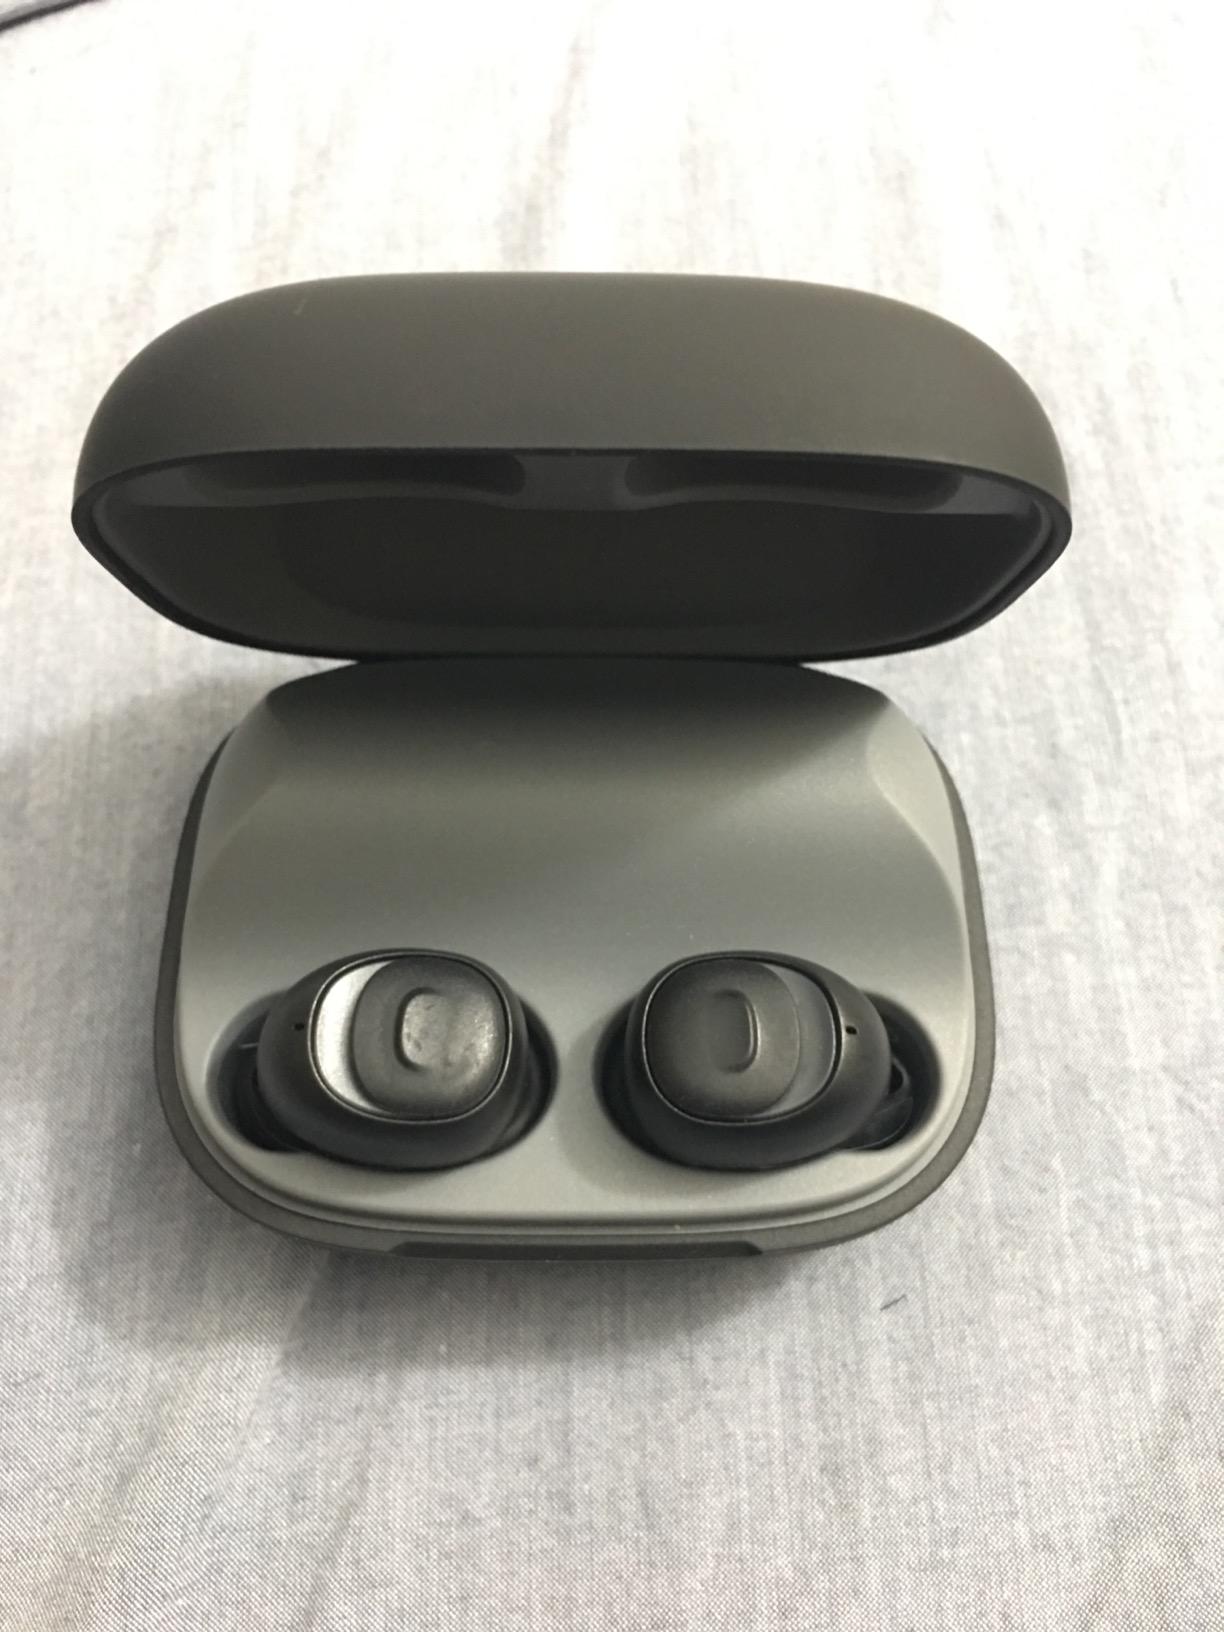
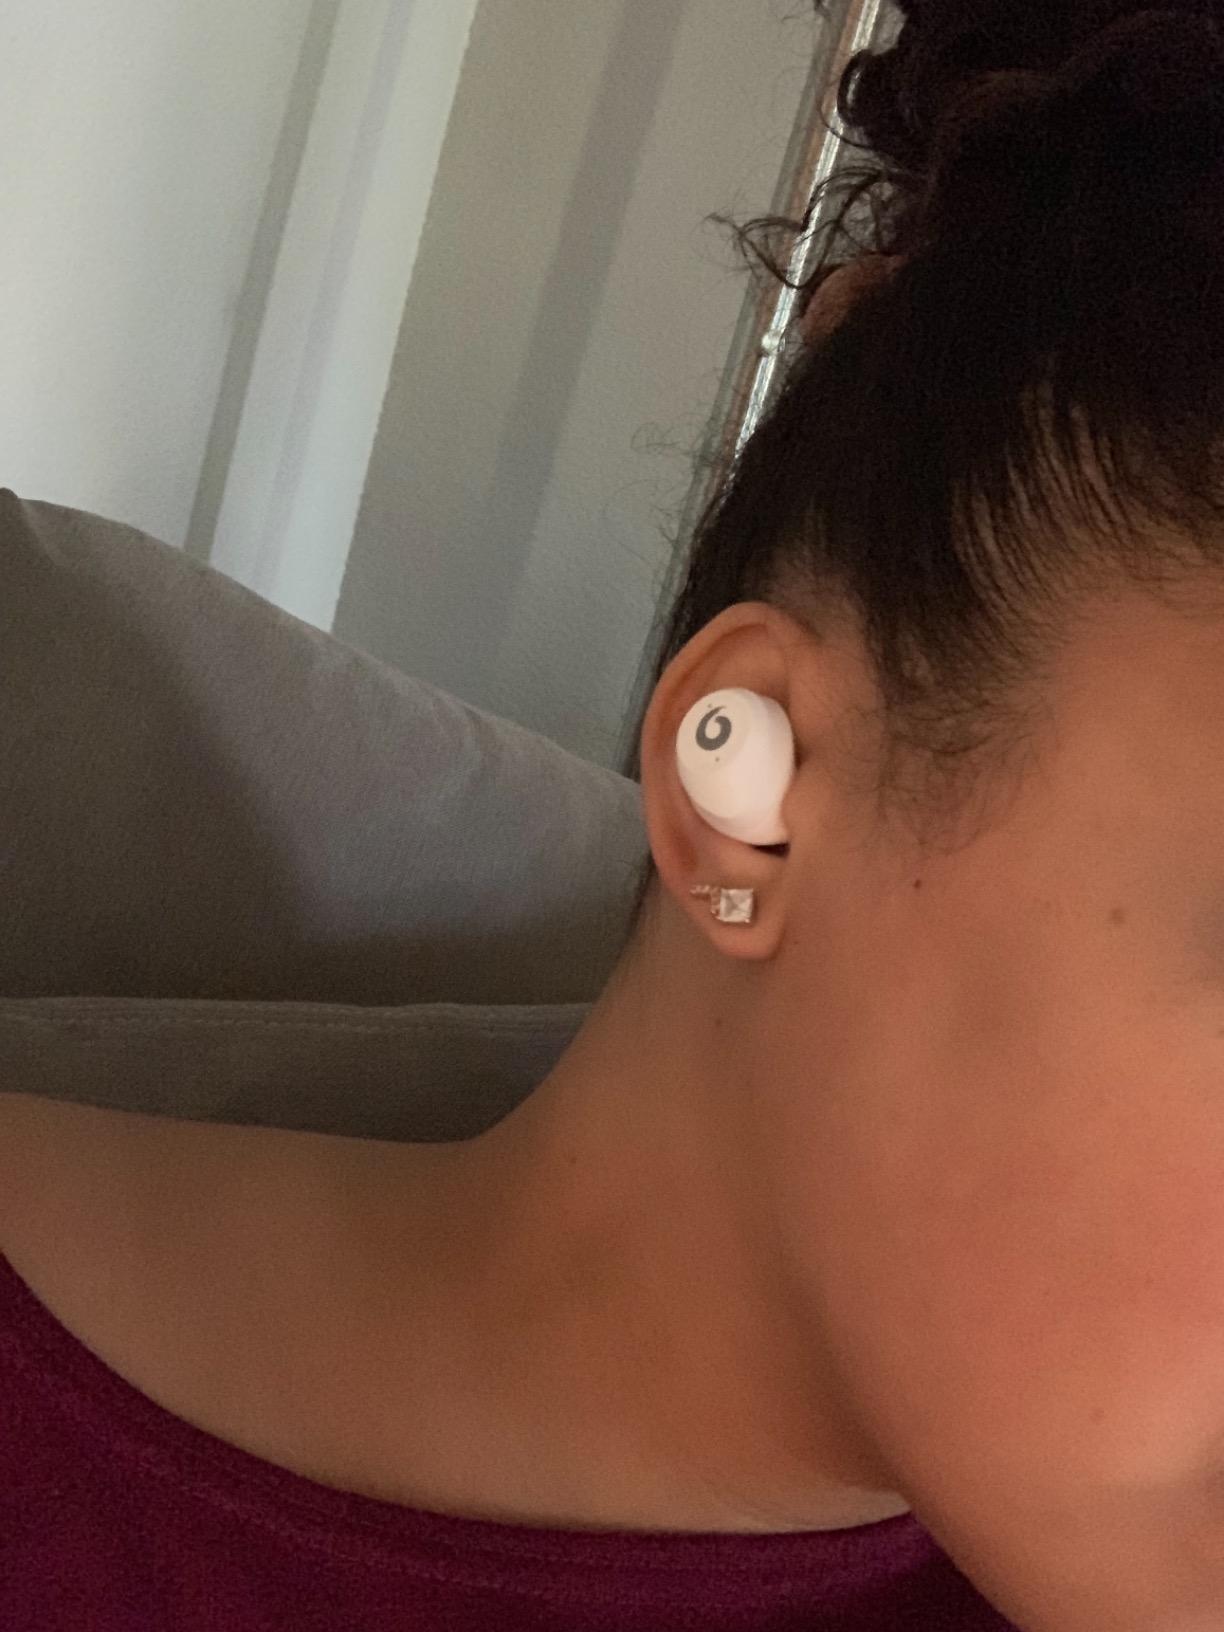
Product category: earbuds
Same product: no